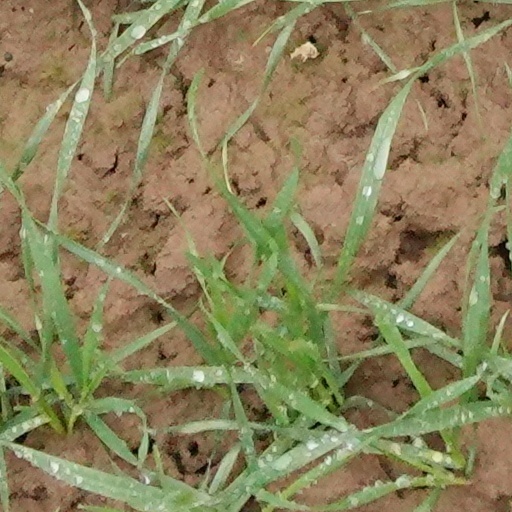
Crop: wheat